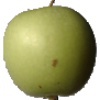
Label: Apple Granny Smith 1